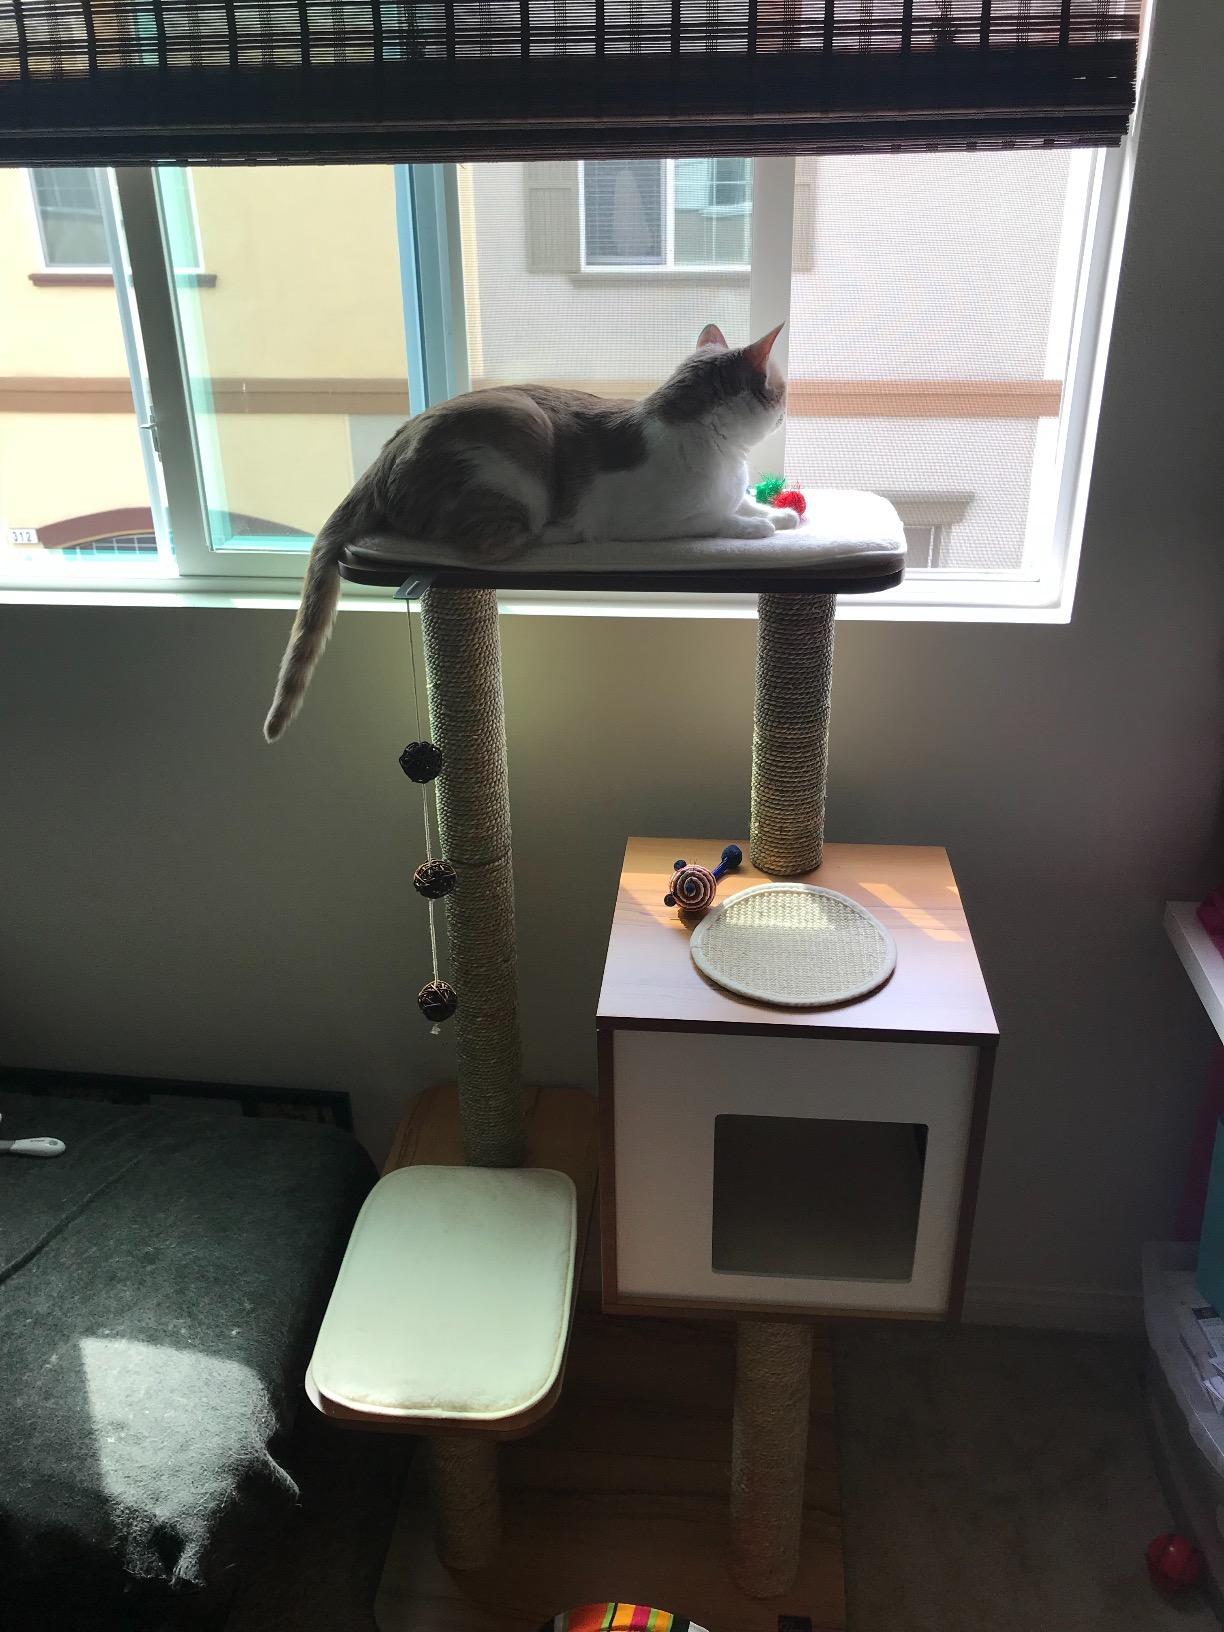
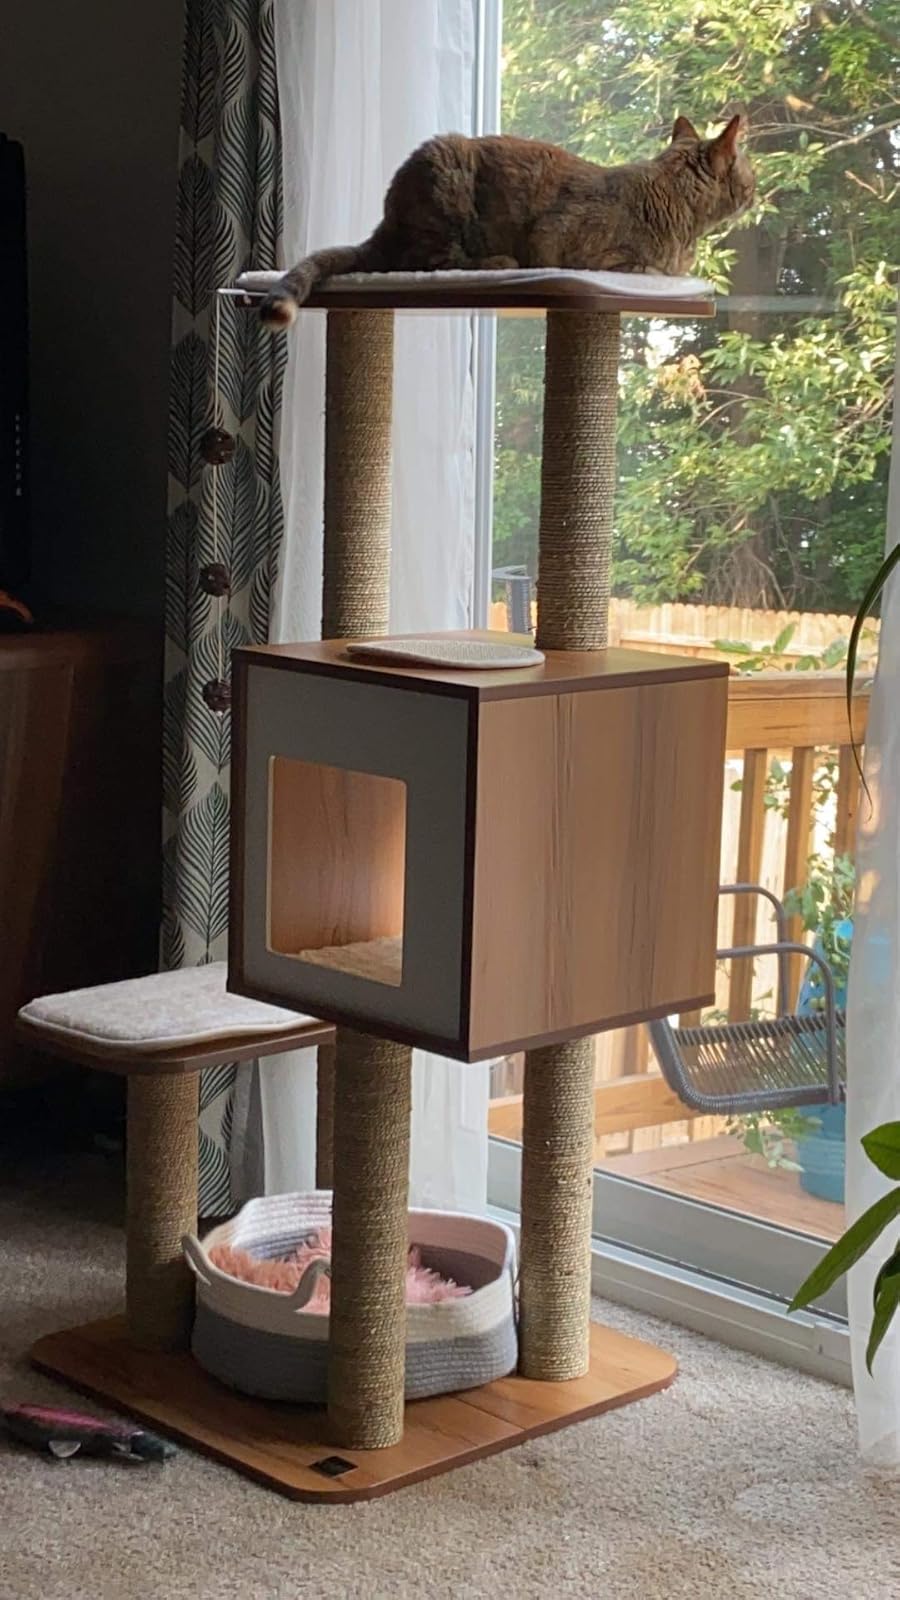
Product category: items_cat tree
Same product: yes